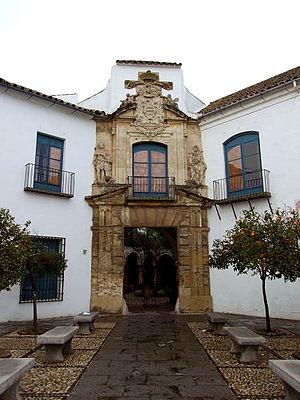
Le palais de Viana, ou palais des marquis de Viana, est un palais-musée situé dans la ville de Cordoue, dans la communauté autonome d'Andalousie, en Espagne. Il se trouve sur la plaza Don Gome, dans le quartier Santa Marina, vers le nord de la ville. Bâti au XIVᵉ siècle et fréquemment modifié et étendu au XVIᵉ et jusqu'au XXᵉ siècle, il a été déclaré « bien d'intérêt culturel » par l'État espagnol en 1981. Le palais abrite des collections d'art Renaissance ainsi qu'un fonds d'archive sur la noblesse andalouse. Il est entouré de douze patios d'époques et d'aspects variés ainsi que d'un jardin.